Robbie Keane

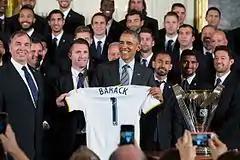
Keane and his 2014 MLS Cup-winning teammates meeting President Barack Obama in the White House

On 3 December 2014, Keane was awarded the MLS Most Valuable Player Award after a season in which he recorded a career high 19 goals and 14 assists in 29 appearances. Four days later, he scored the 111th-minute winner in the 2014 MLS Cup which the Galaxy won 2–1 against the New England Revolution for a record fifth title. Keane was given the MLS Cup MVP award, similar to the Man Of The Match award.